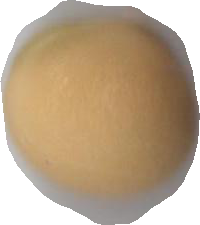
Variety: Grobogan